Christine Delphy

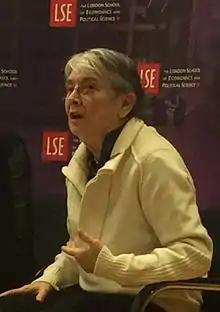
Delphy at LSE, February 2016

Christine Delphy (born 1941) is a French feminist sociologist, writer and theorist. Known for pioneering materialist feminism, she co-founded the French women's liberation movement (Mouvement de Libération des Femmes, or MLF) in 1970 and the journal "Nouvelles questions féministes" (New Feminist Issues) with Simone de Beauvoir in 1981.